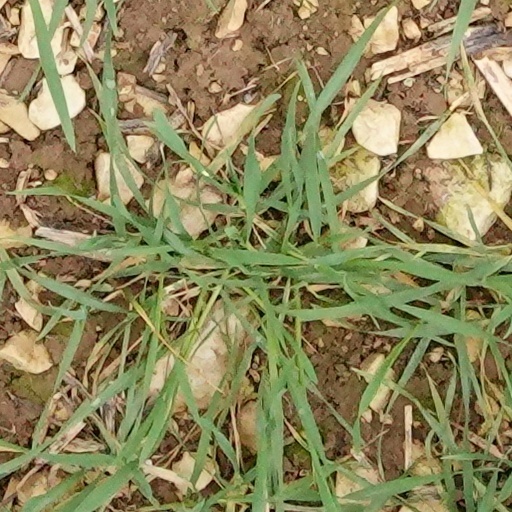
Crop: wheat